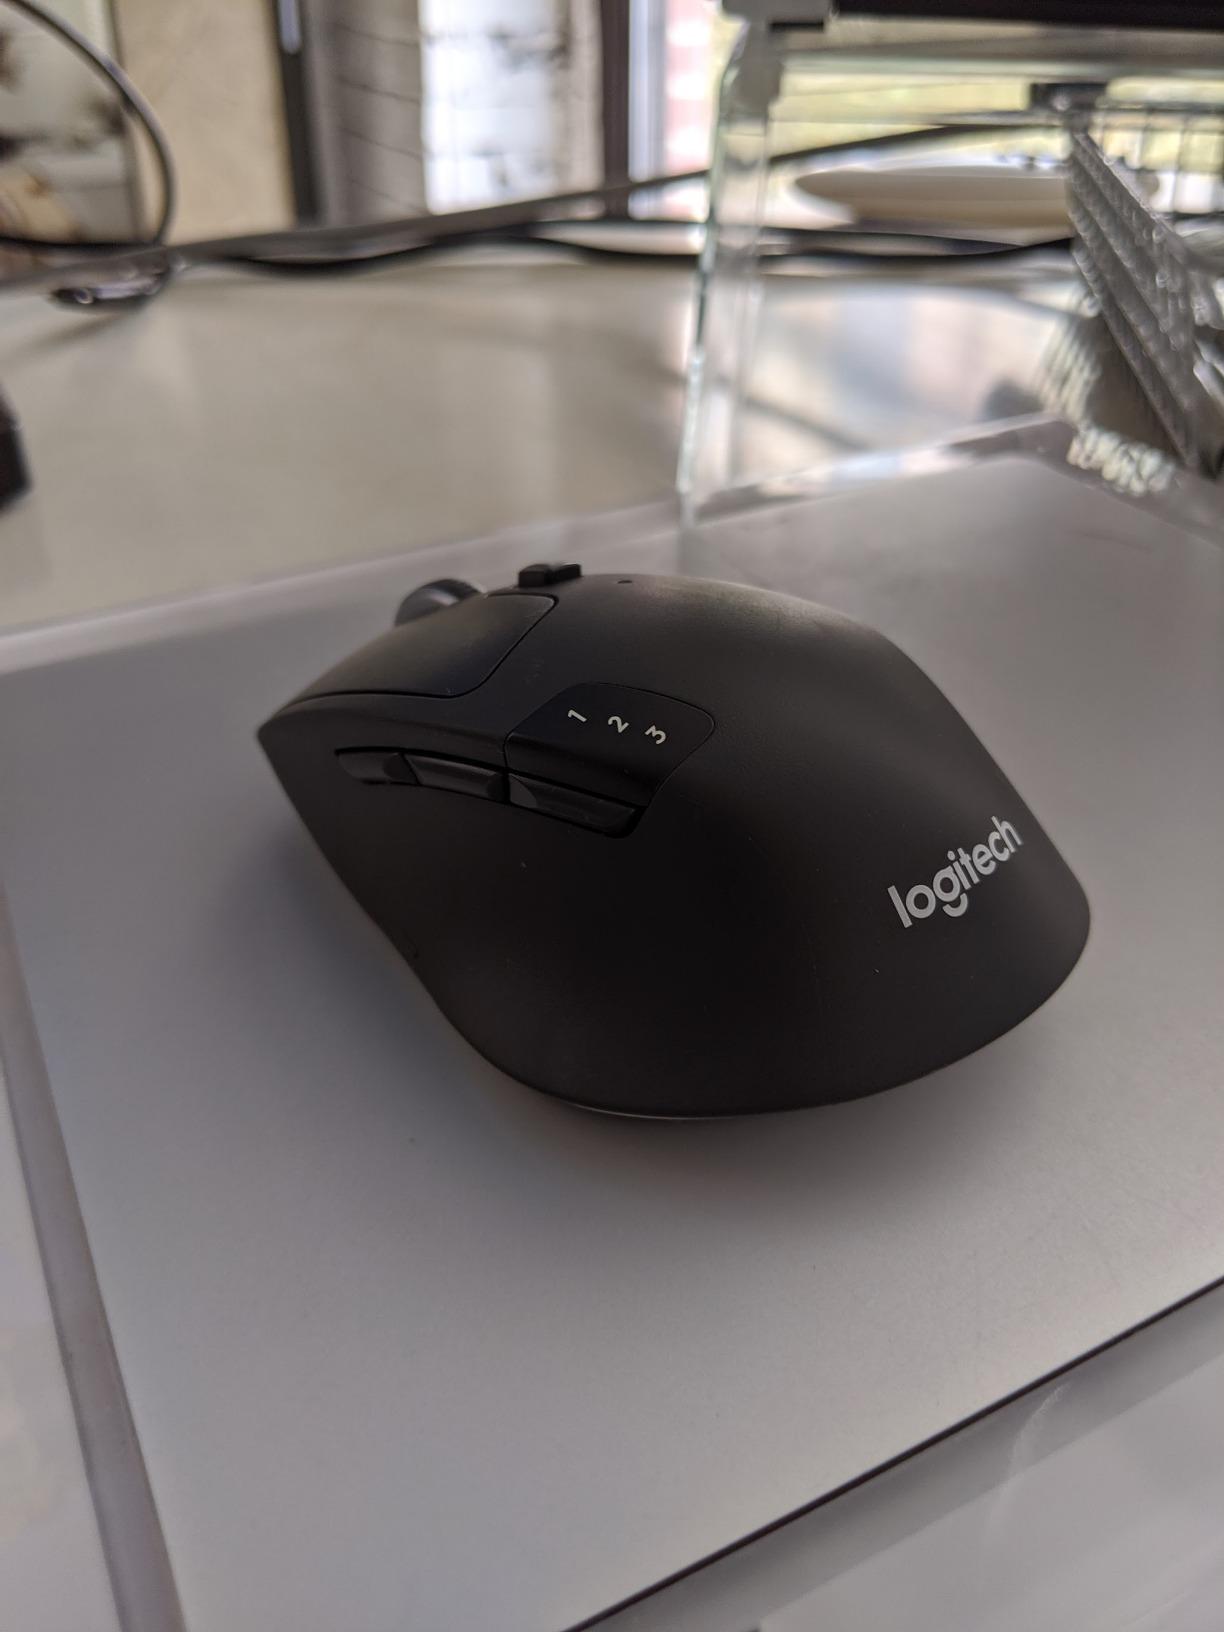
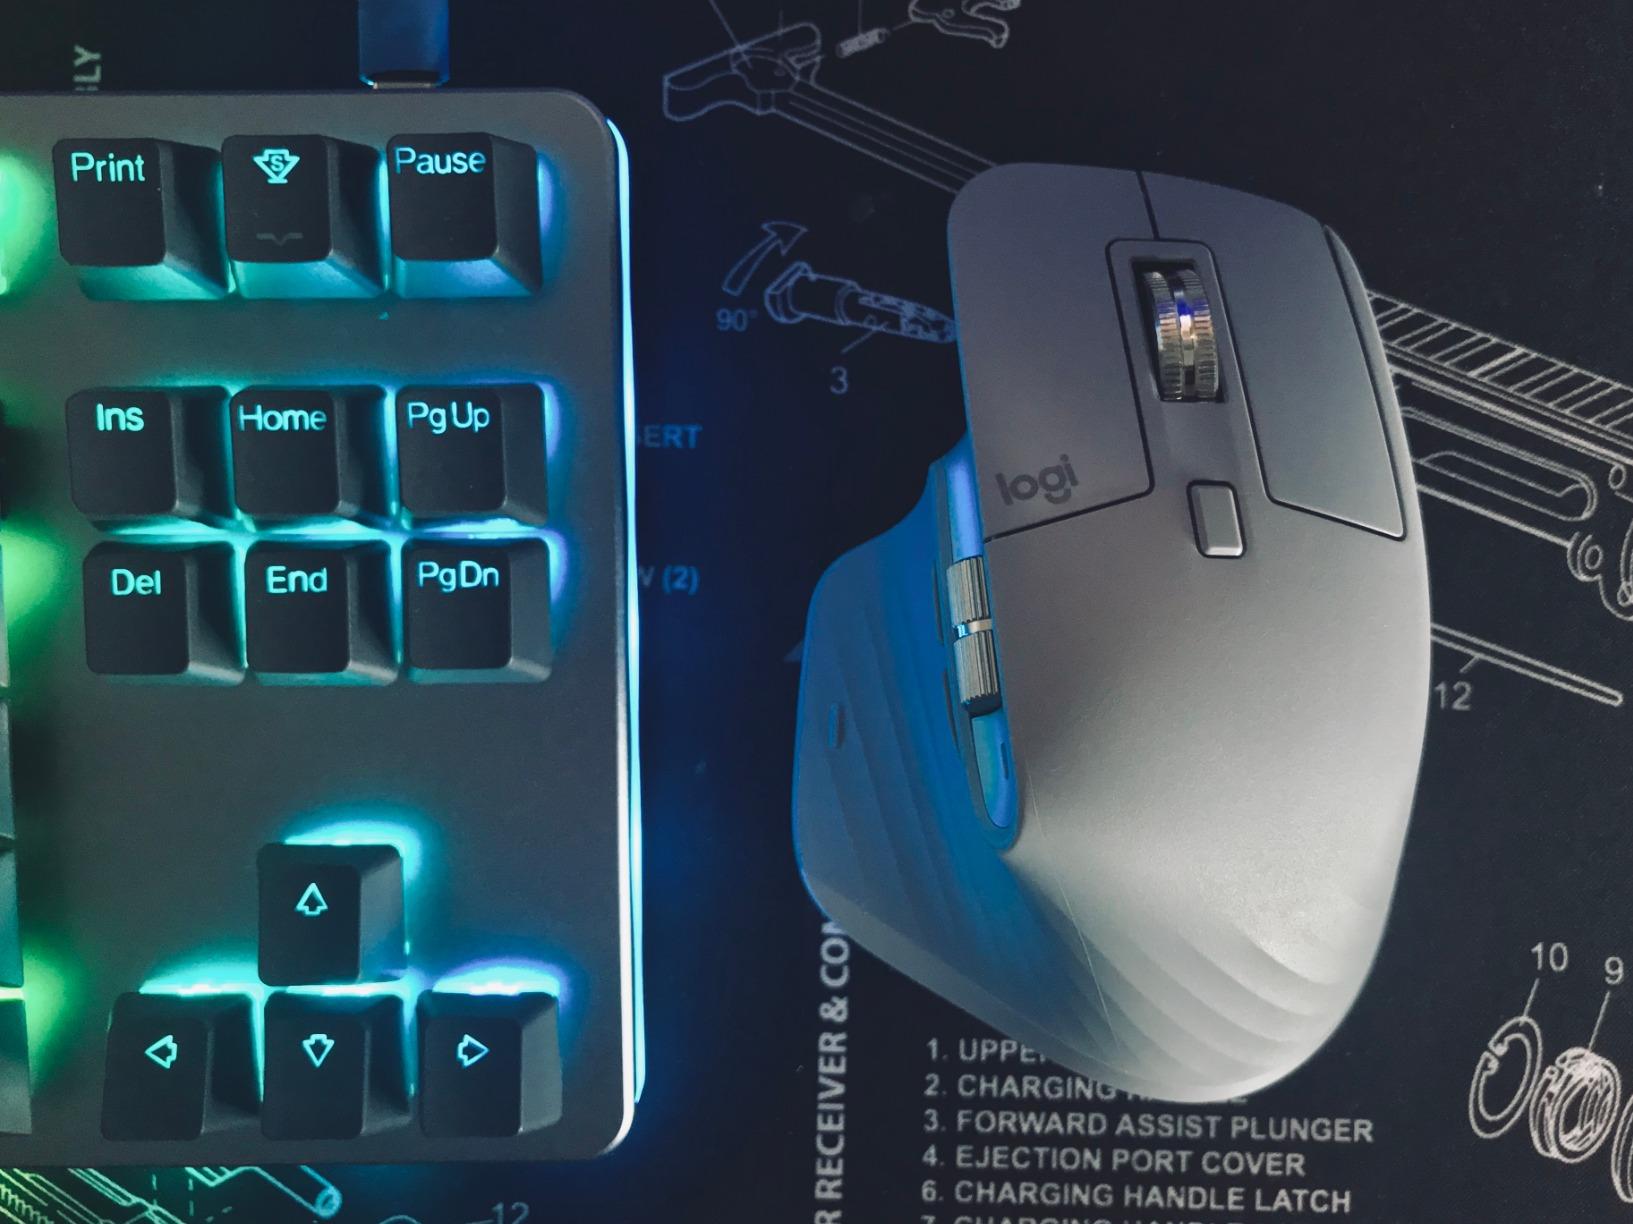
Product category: mouse
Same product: no